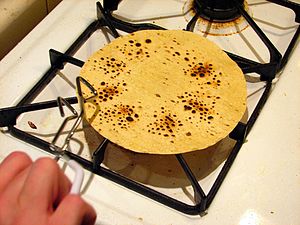
Papadum
En papadum under åben ild
Papadam, papadum, papadom, papad eller papar er en tynd friteret dej af linser. Papadams er sprøde og benyttes i det indiske køkken sammen med curryer eller som en snack.